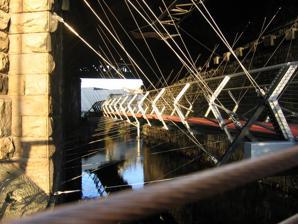
Building: Cobweb Bridge
Country: United Kingdom
Year built: 2002
Bridge in Sheffield, South Yorkshire, England Cobweb Bridge forms part of the Five Weirs Walk along the River Don from Blonk Street, near the centre of Sheffield, eastwards to Meadowhall. The bridge is held in place by a lattice-work of suspension and tensioning cables and sits over the waters of the Don and below the railway arches of the old Victoria Station, now long gone. The Cobweb Bridge , also known as Spider Bridge, is located in the city centre of Sheffield , South Yorkshire , England , near the disused Sheffield Victoria railway station . Completed in 2002, its design solves a difficult problem: passing the riverside cycle- and footpath (the Five Weirs Walk ) under the massive Wicker Arches viaduct while linking one bank of the River Don to the other. Without the Cobweb Bridge, the footpath would have had to make a one-mile detour. Designed by Sheffield City Council's Structures Section, the entire 330-foot (100 m) long bridge is suspended on a web of steel cables secured to the underside of the viaduct, hence the name. Completing the theme, large steel likenesses of spiders conceal the overhead lighting. While the bridge has been prone to vandalism in the past (the wires forming the parapet having been stolen more than once), the bridge was repaired in 2015 to reduce the risk of future vandalism. The newly restored bridge no longer uses wires in the parapet, having been replaced with metal plates with spiderweb designs. See also List of bridges in the United Kingdom References